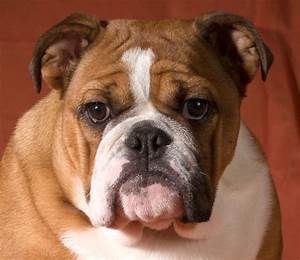
Label: cane